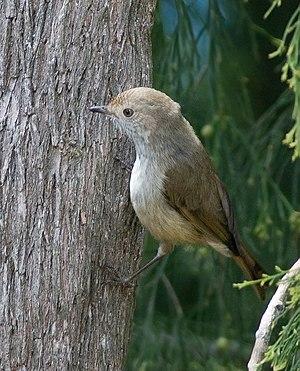
L'Acanthize de Tasmanie est une espèce de passereau endémique d'Australie. C'est un petit oiseau brun vivant uniquement en Tasmanie et dans les îles du détroit de Bass. C'est un oiseau commun dans ces régions où on le trouve souvent dans les forêts humides et les zones de broussailles. Il se reproduit exclusivement dans les zones froides et humides.
Ceci est une liste des oiseaux endémiques ou quasi-endémiques d'Australie.